Dundas Valley, New South Wales

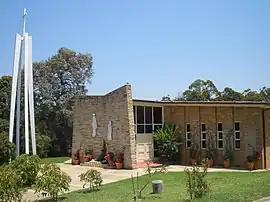
St Bernadettes Catholic Church

Dundas Valley is a suburb of Sydney, in the state of New South Wales, Australia. Dundas Valley is located 21 kilometres north-west of the Sydney central business district in the local government area of the City of Parramatta. Dundas Valley is part of the Northern Sydney and Greater Western Sydney regions.